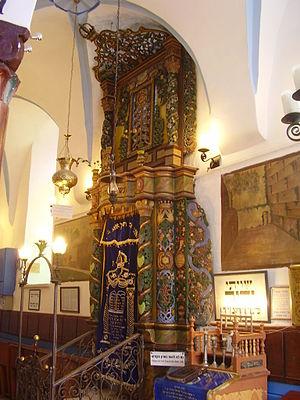
"La synagogue ashkénaze Ari située à Safed, Israël, a été construite à la mémoire du rabbin Isaac Louria connu aussi sous le nom de Ari"".